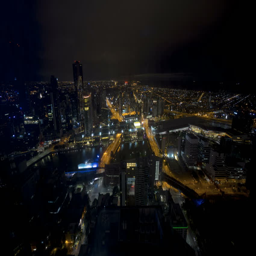
an aerial view of cityscape including river and tourist attraction in the distance .